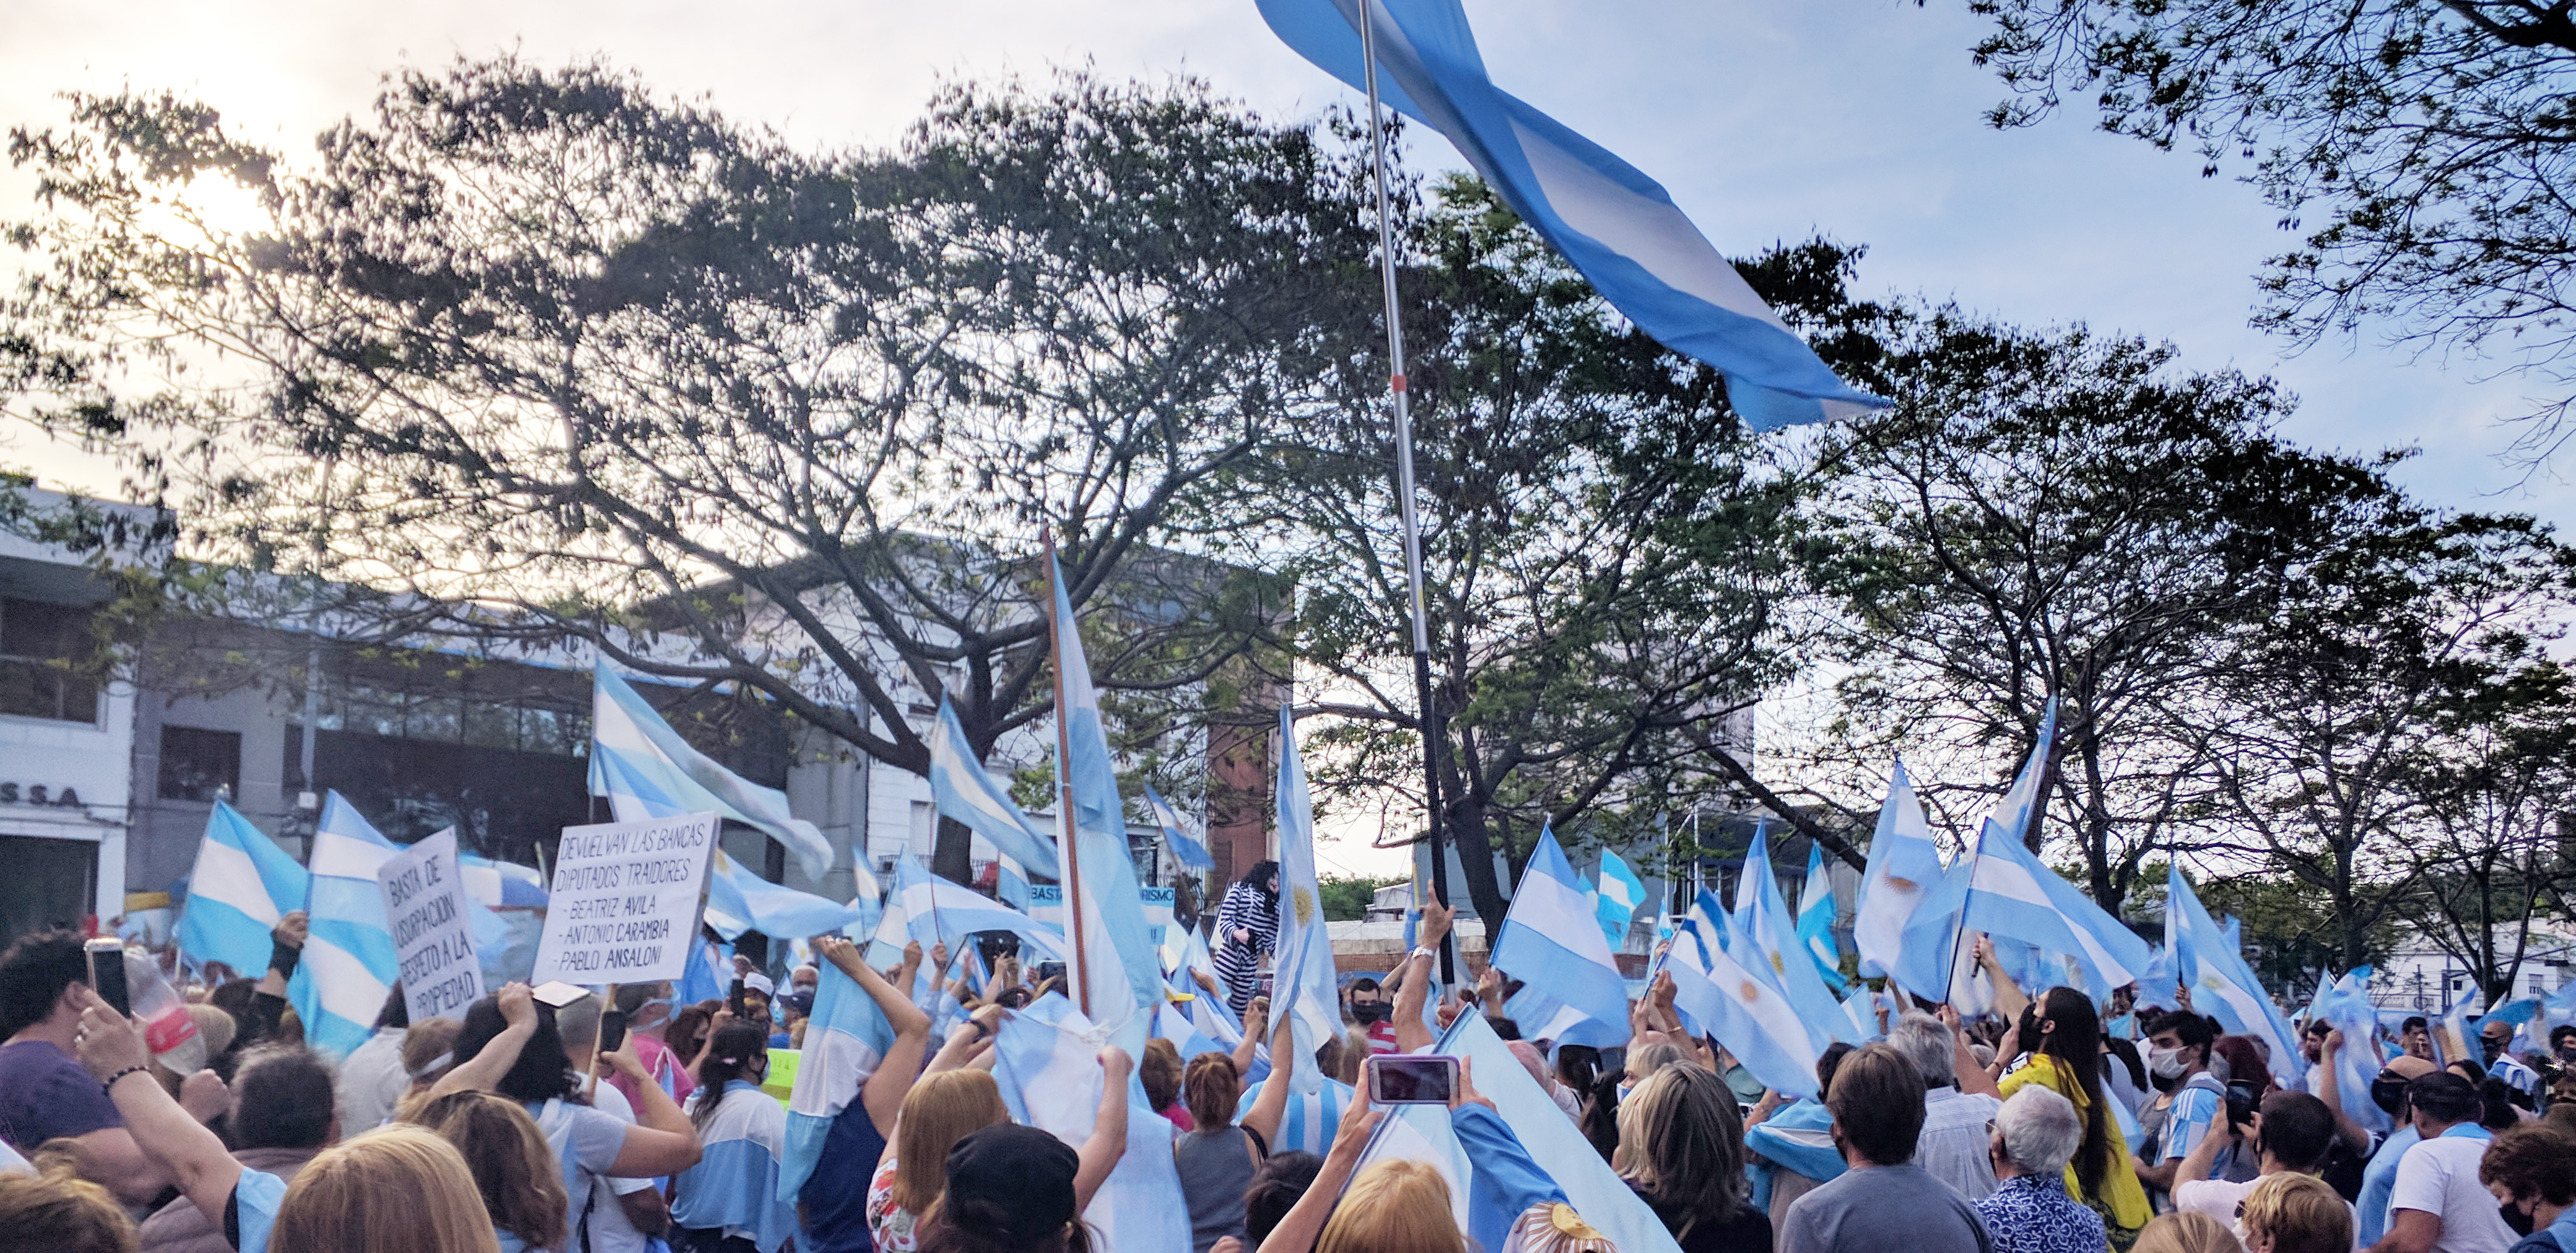
argentina, argentine, flag, symbol, national, nation, country, argentinian, flaming, emblem, patriotism, claim, march, protest, people, crowd, patriotic, community, event, tree, demonstration, plant, fan, pole, leisure, festival, cheering